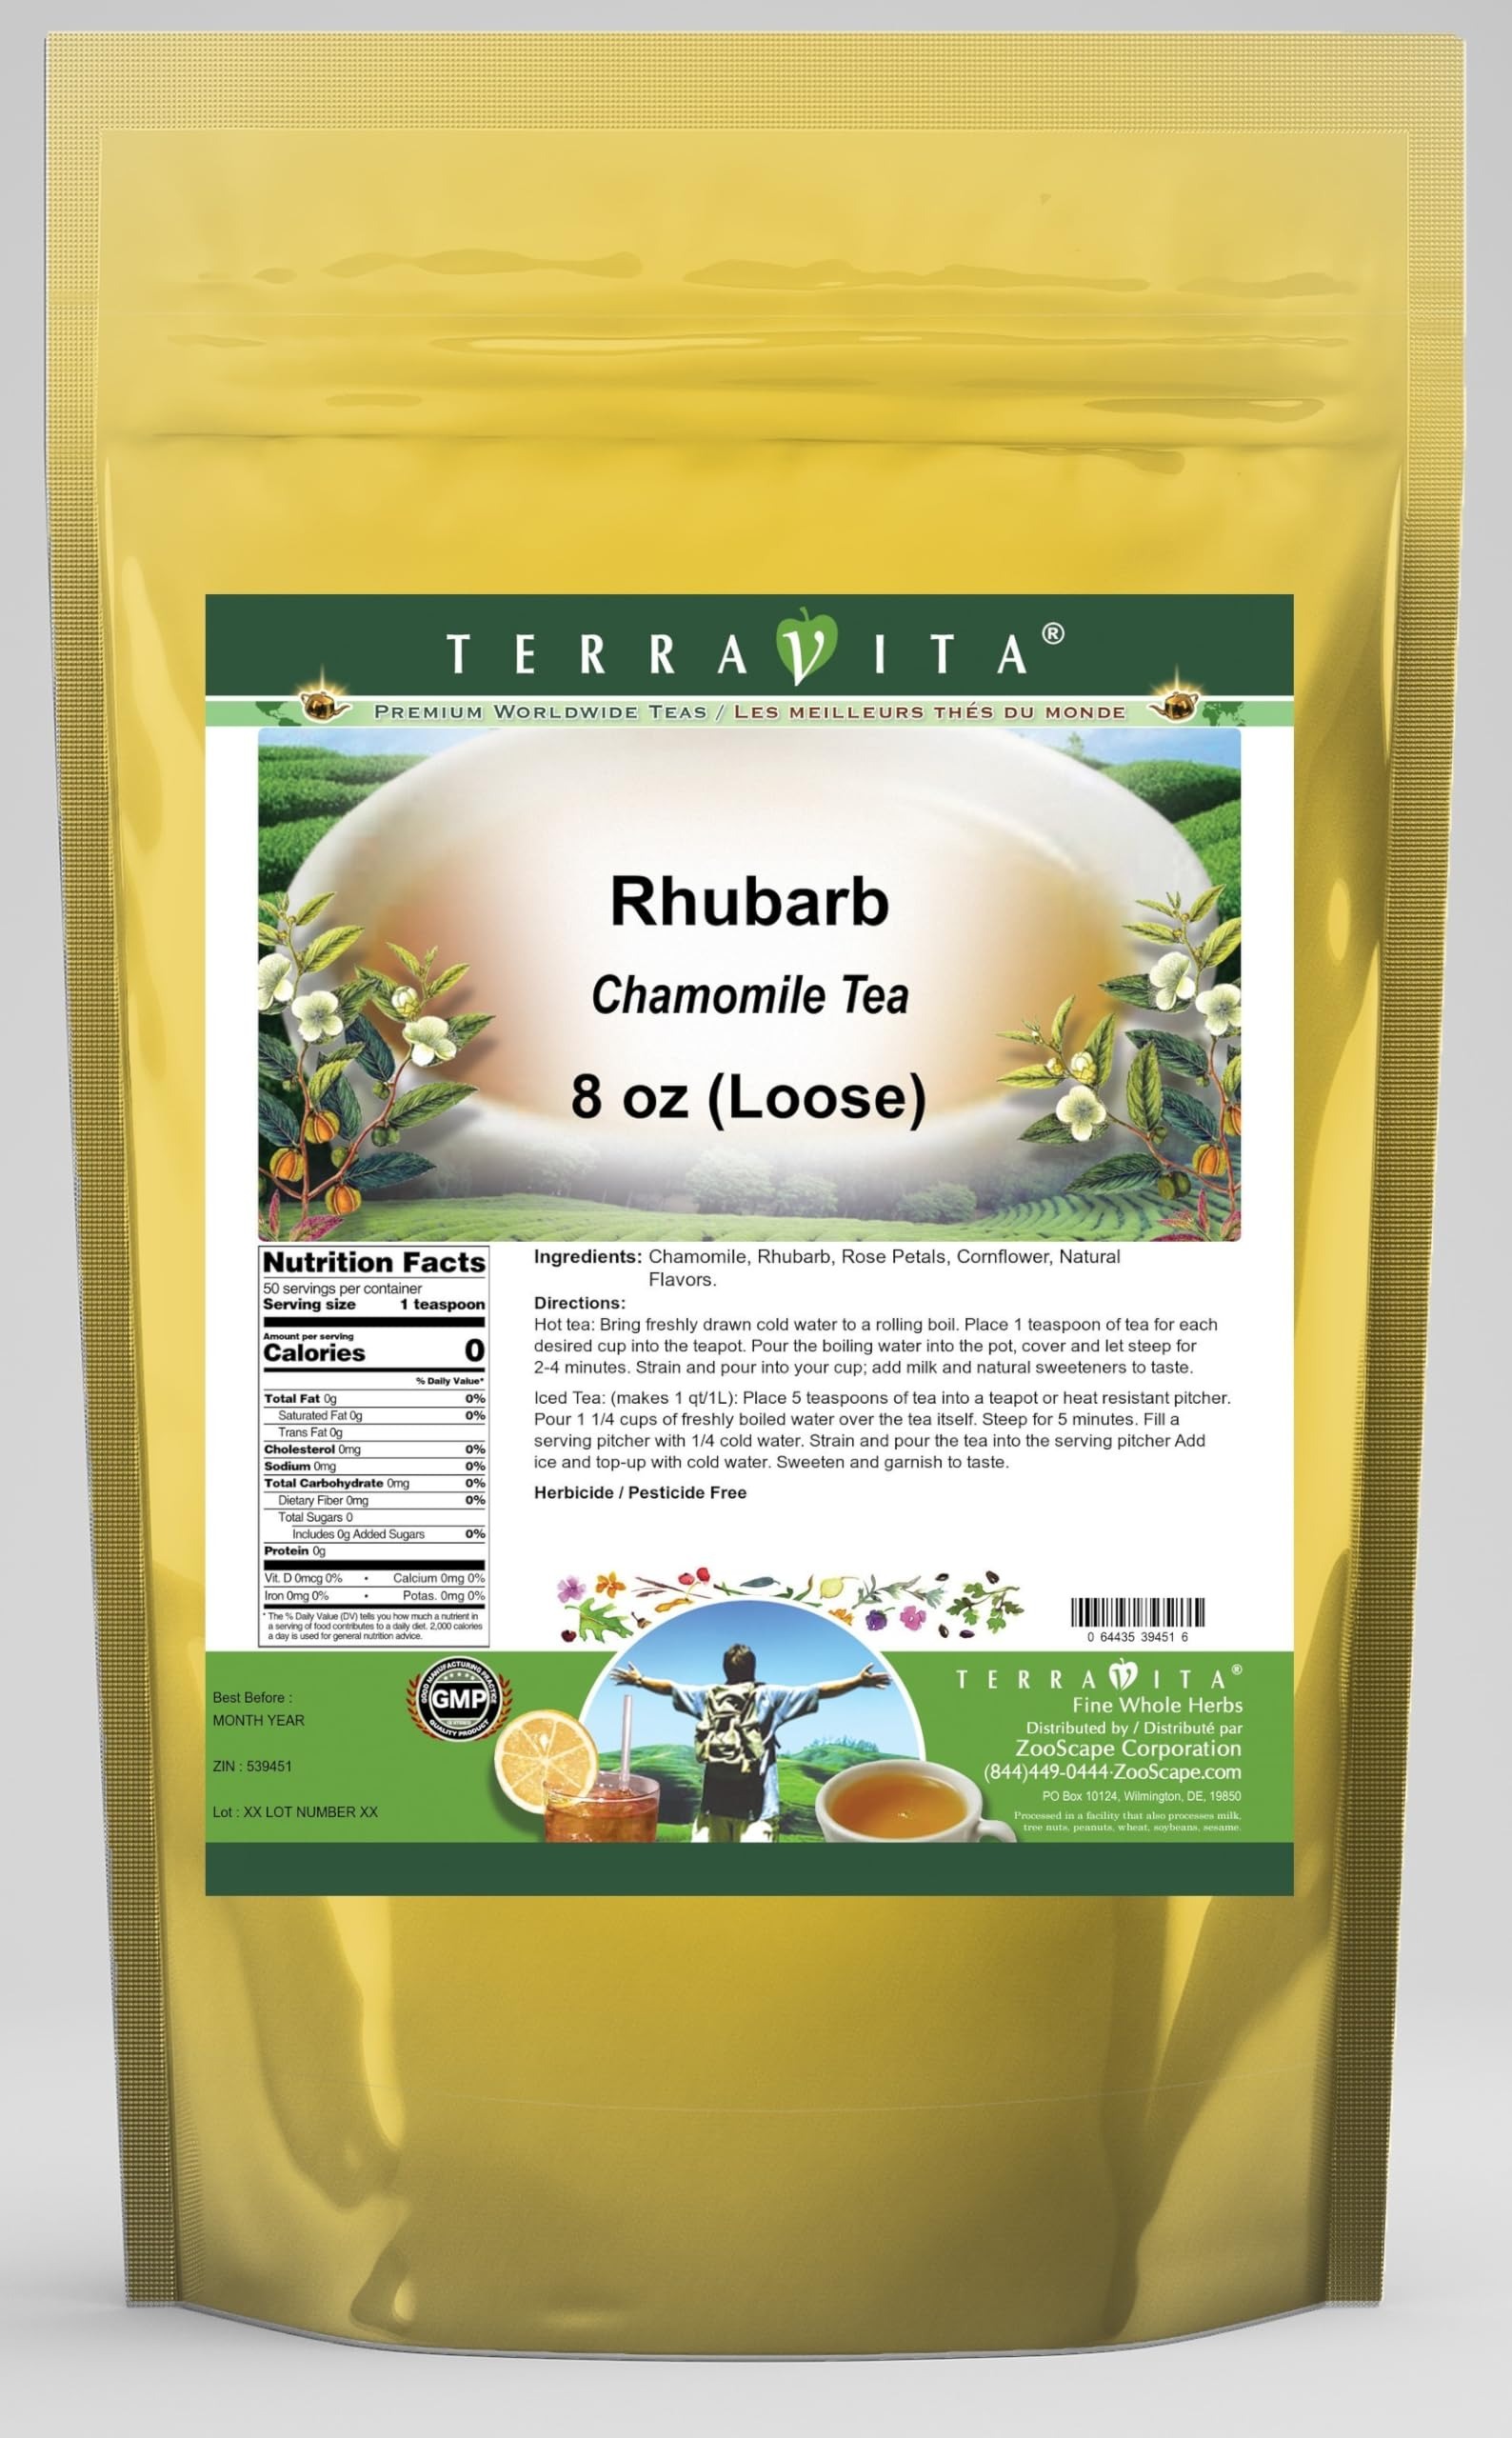
Item Name: Rhubarb Chamomile Tea (Loose) (8 oz, ZIN: 539451) - 2 Pack
Bullet Point 1: Our Rhubarb Chamomile Tea is a delicious flavored Chamomile tea with Rhubarb, Rose Petals and Cornflower that you will enjoy relaxing with anytime! The natural Rhubarb taste is delicious! - Ingredients: Chamomile tea, Rhubarb, Rose Petals, Cornflower and Natural Rhubarb Flavor.
Bullet Point 2: No fillers.
Bullet Point 3: Manufacturer: TerraVita
Bullet Point 4: Size: 8 oz
Bullet Point 5: Loose Leaf Chamomile Tea - Packed in a convenient upright pouch!
Product Description: Our Rhubarb Chamomile Tea is a delicious flavored Chamomile tea with Rhubarb, Rose Petals and Cornflower that you will enjoy relaxing with anytime! The natural Rhubarb taste is delicious! - Ingredients: Chamomile tea, Rhubarb, Rose Petals, Cornflower and Natural Rhubarb Flavor. - Hot tea brewing method: Bring freshly drawn cold water to a rolling boil. Place 1 teaspoon of tea for each desired cup into the teapot. Pour the boiling water into the pot, cover and let steep for 2-4 minutes. Strain and pour into your cup; add milk and natural sweeteners to taste. - Iced tea brewing method: (to make 1 liter/quart): Place 5 teaspoons of tea into a teapot or heat resistant pitcher. Pour 1 1/4 cups of freshly boiled water over the tea itself. Steep for 5 minutes. Fill a serving pitcher with 1/4 cold water. Strain and pour the tea into the serving pitcher Add ice and top-up with cold water. Sweeten and garnish to taste. - TerraVita is an exclusive line of premium-quality, natural source products that use only the finest, purest and most potent ingredients found around the world. TerraVita is hallmarked by the highest possible standards of purity, potency, stability and freshness. All of our products are prepared with the highest elements of quality control, from raw materials through the entire manufacturing process, up to and including the moment that the bottles or bags are sealed for freshness and shipped out to you. Our highest possible standards are certified by independent laboratories and backed by our personal guarantee. - TerraVita exists to meet and ensure your family's health and wellness without the harmful effects of chemicals and health products. We strive to make all of our products affordable and reliable and are constantly searching the market to maintain our affo
Value: 16.0
Unit: Ounce

Price: 56.37